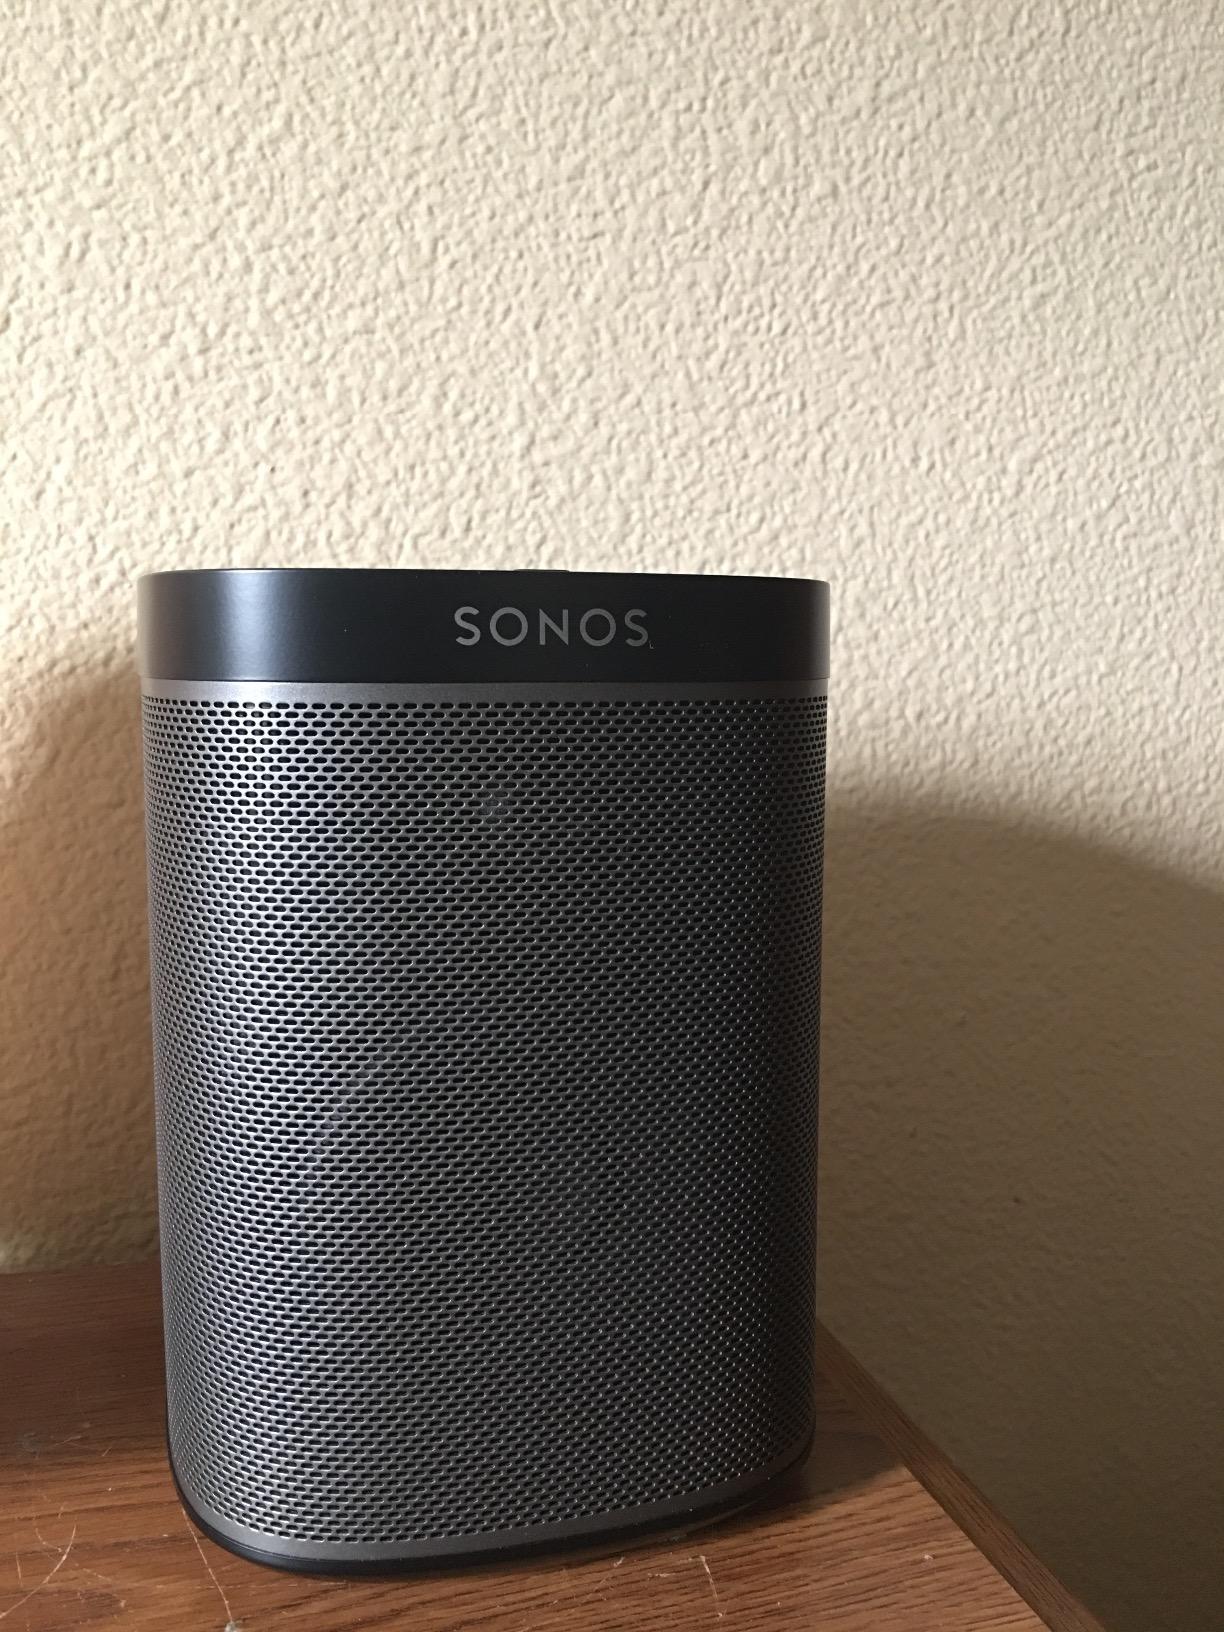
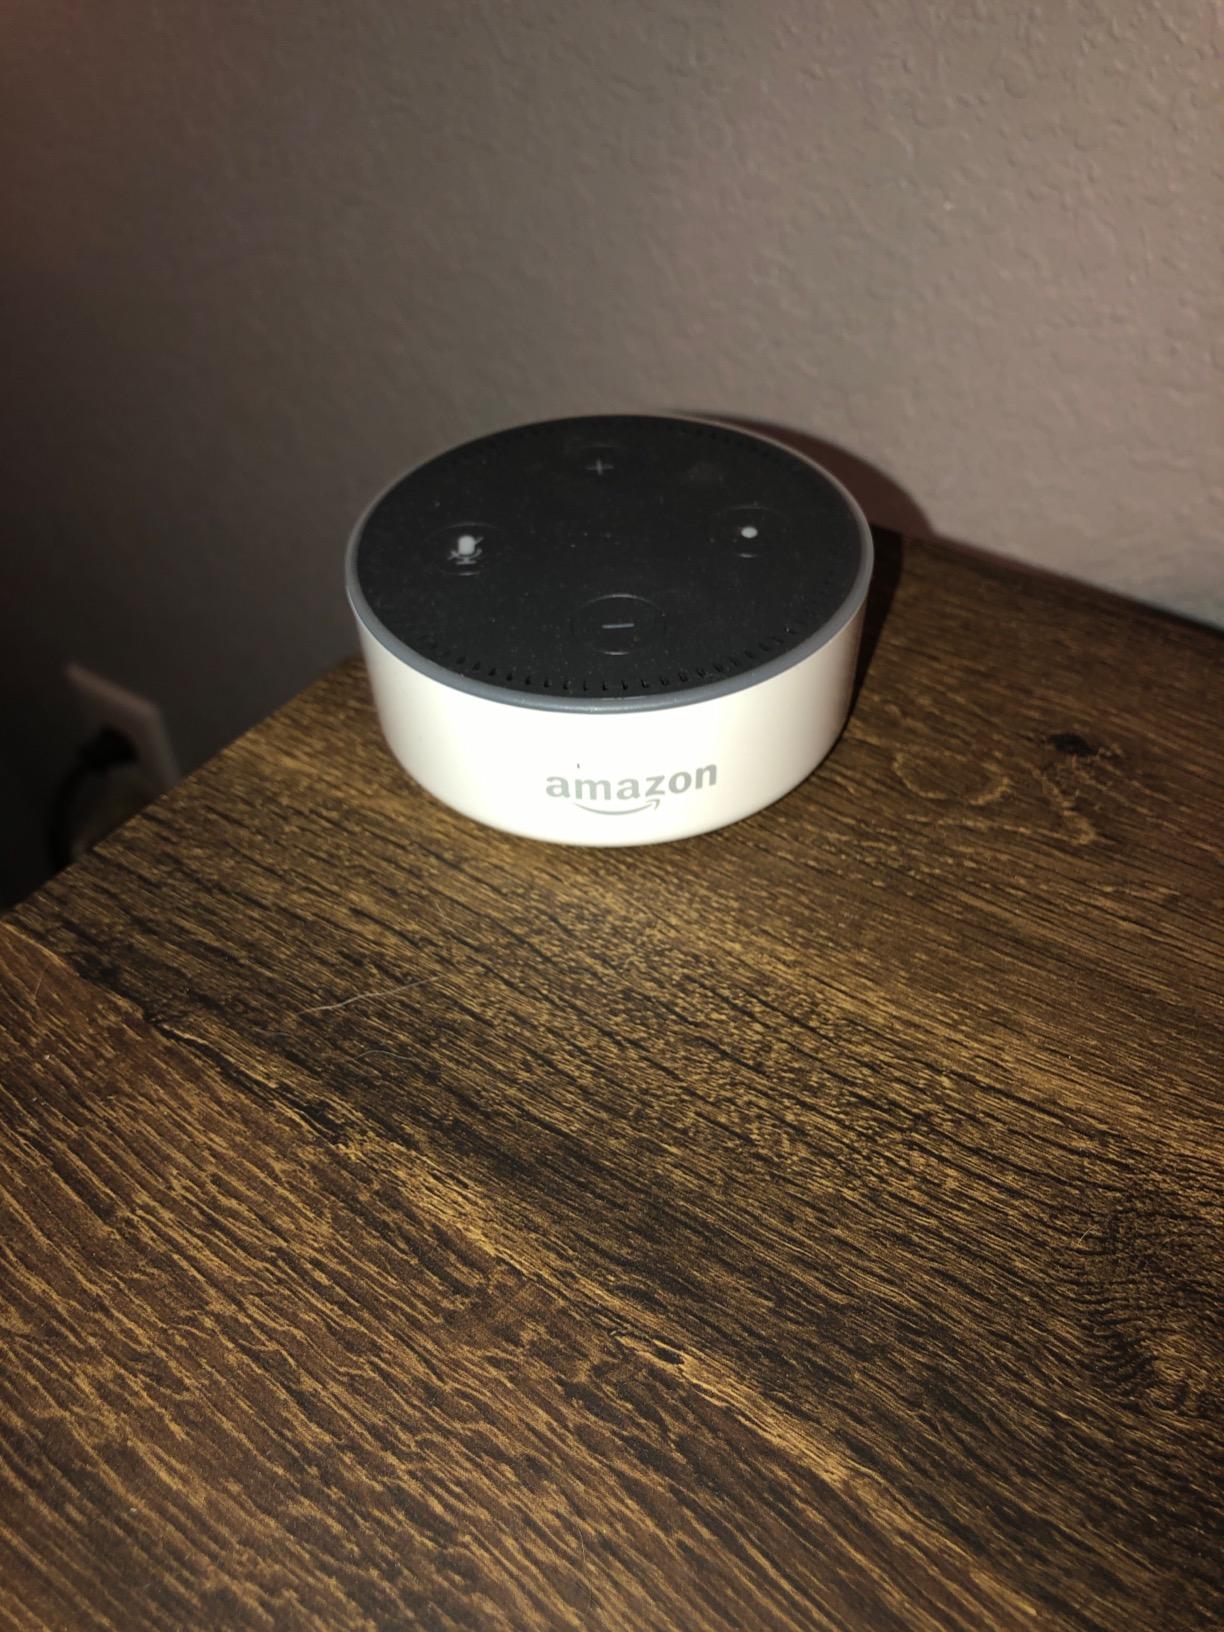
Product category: speaker
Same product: no